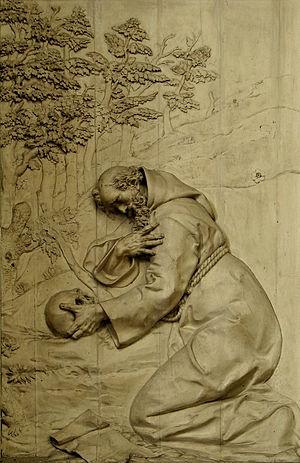
Bas-relief représentant Saint François d'Assise, au centre du retable sculpté par Jacques-Firmin Vimeux (entre 1775 et 1779).Chapelle Saint-Nicaise (1340) dite Saint-François-d'Assise, cathédrale Notre-Dame d'Amiens.
Jacques-Firmin Vimeux né à Amiens le 12 janvier 1740 et mort dans cette même ville le 30 janvier 1828 est un sculpteur français.
La cathédrale Notre-Dame d'Amiens est une église catholique située à Amiens dans le département français de la Somme en région Hauts-de-France.
François et le Chemin du soleil est une coproduction italienne, britannique et américaine de Franco Zeffirelli sorti en 1972 et s'inspirant de la vie et l'œuvre de François d'Assise.